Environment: real
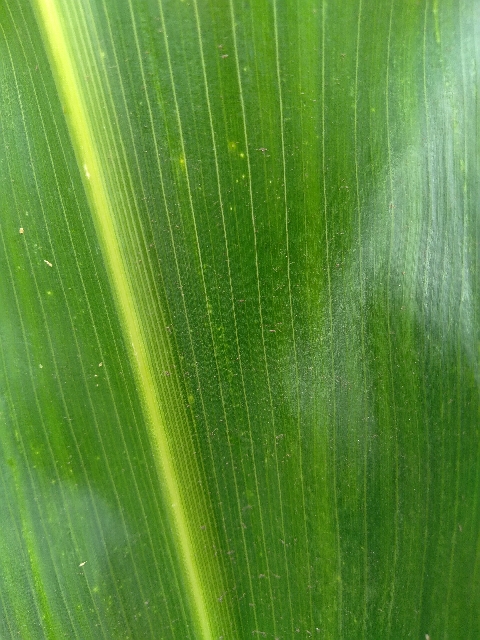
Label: lethal_necrosis